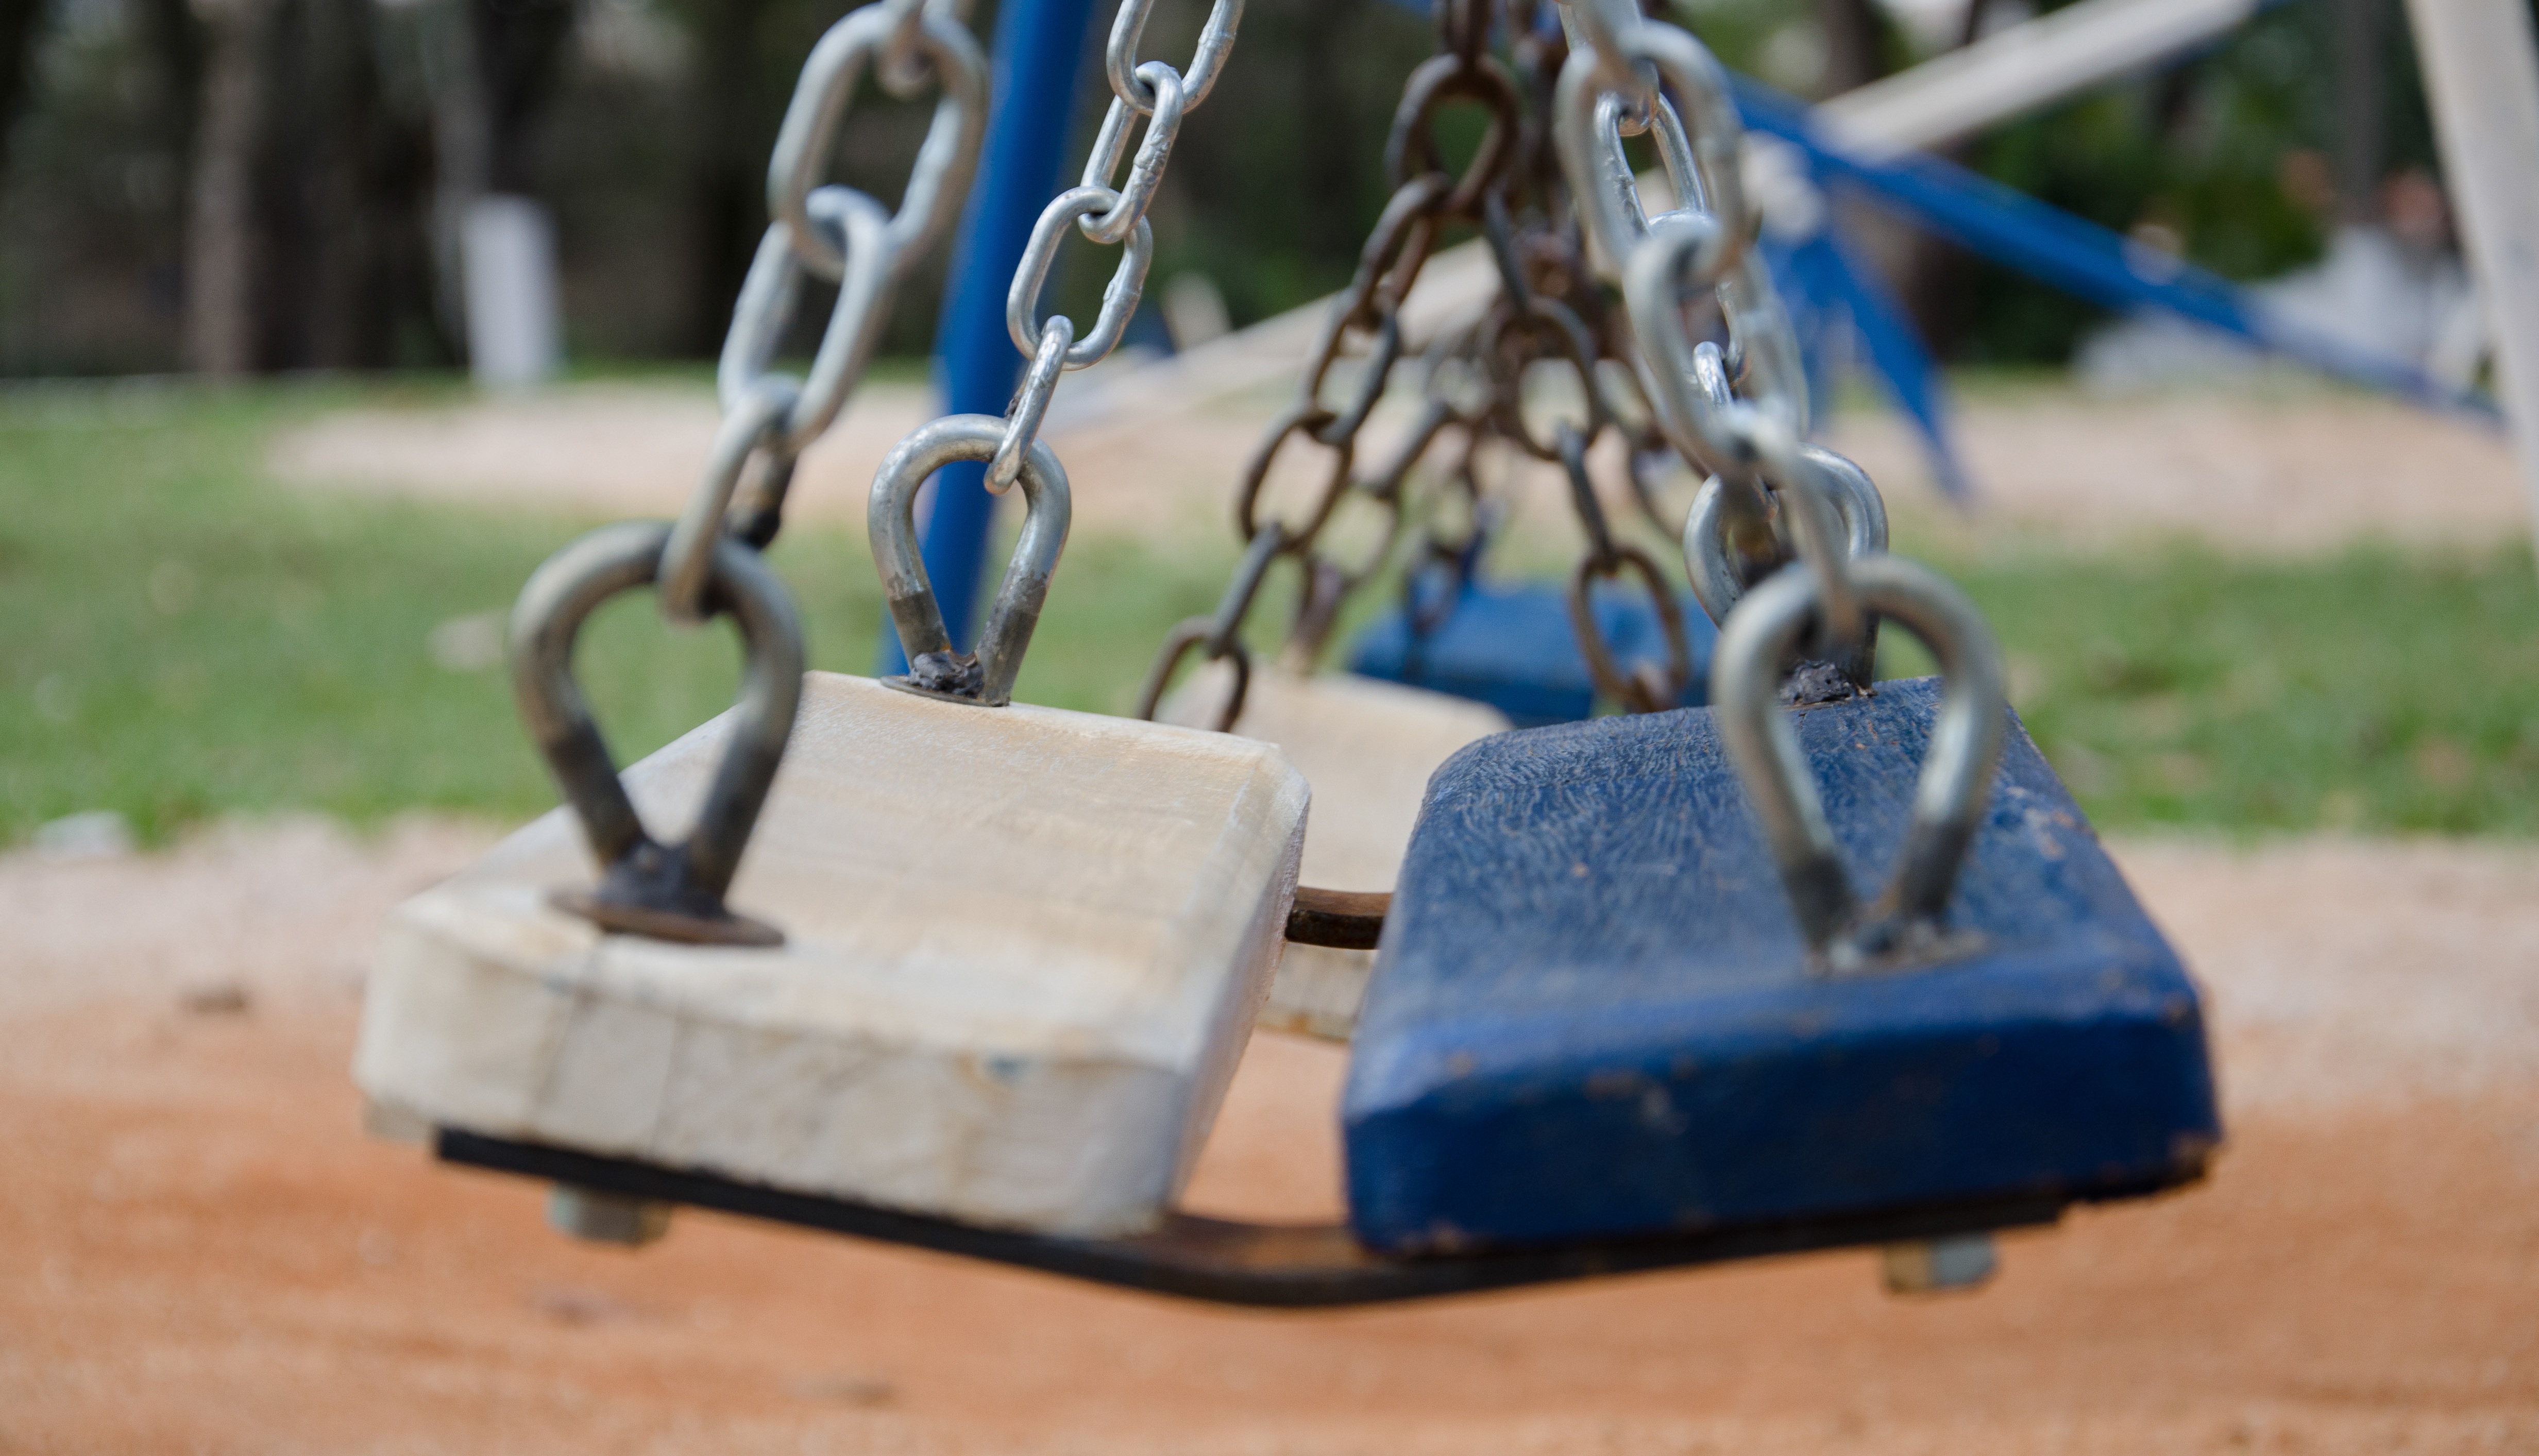
balance, park, blue, art